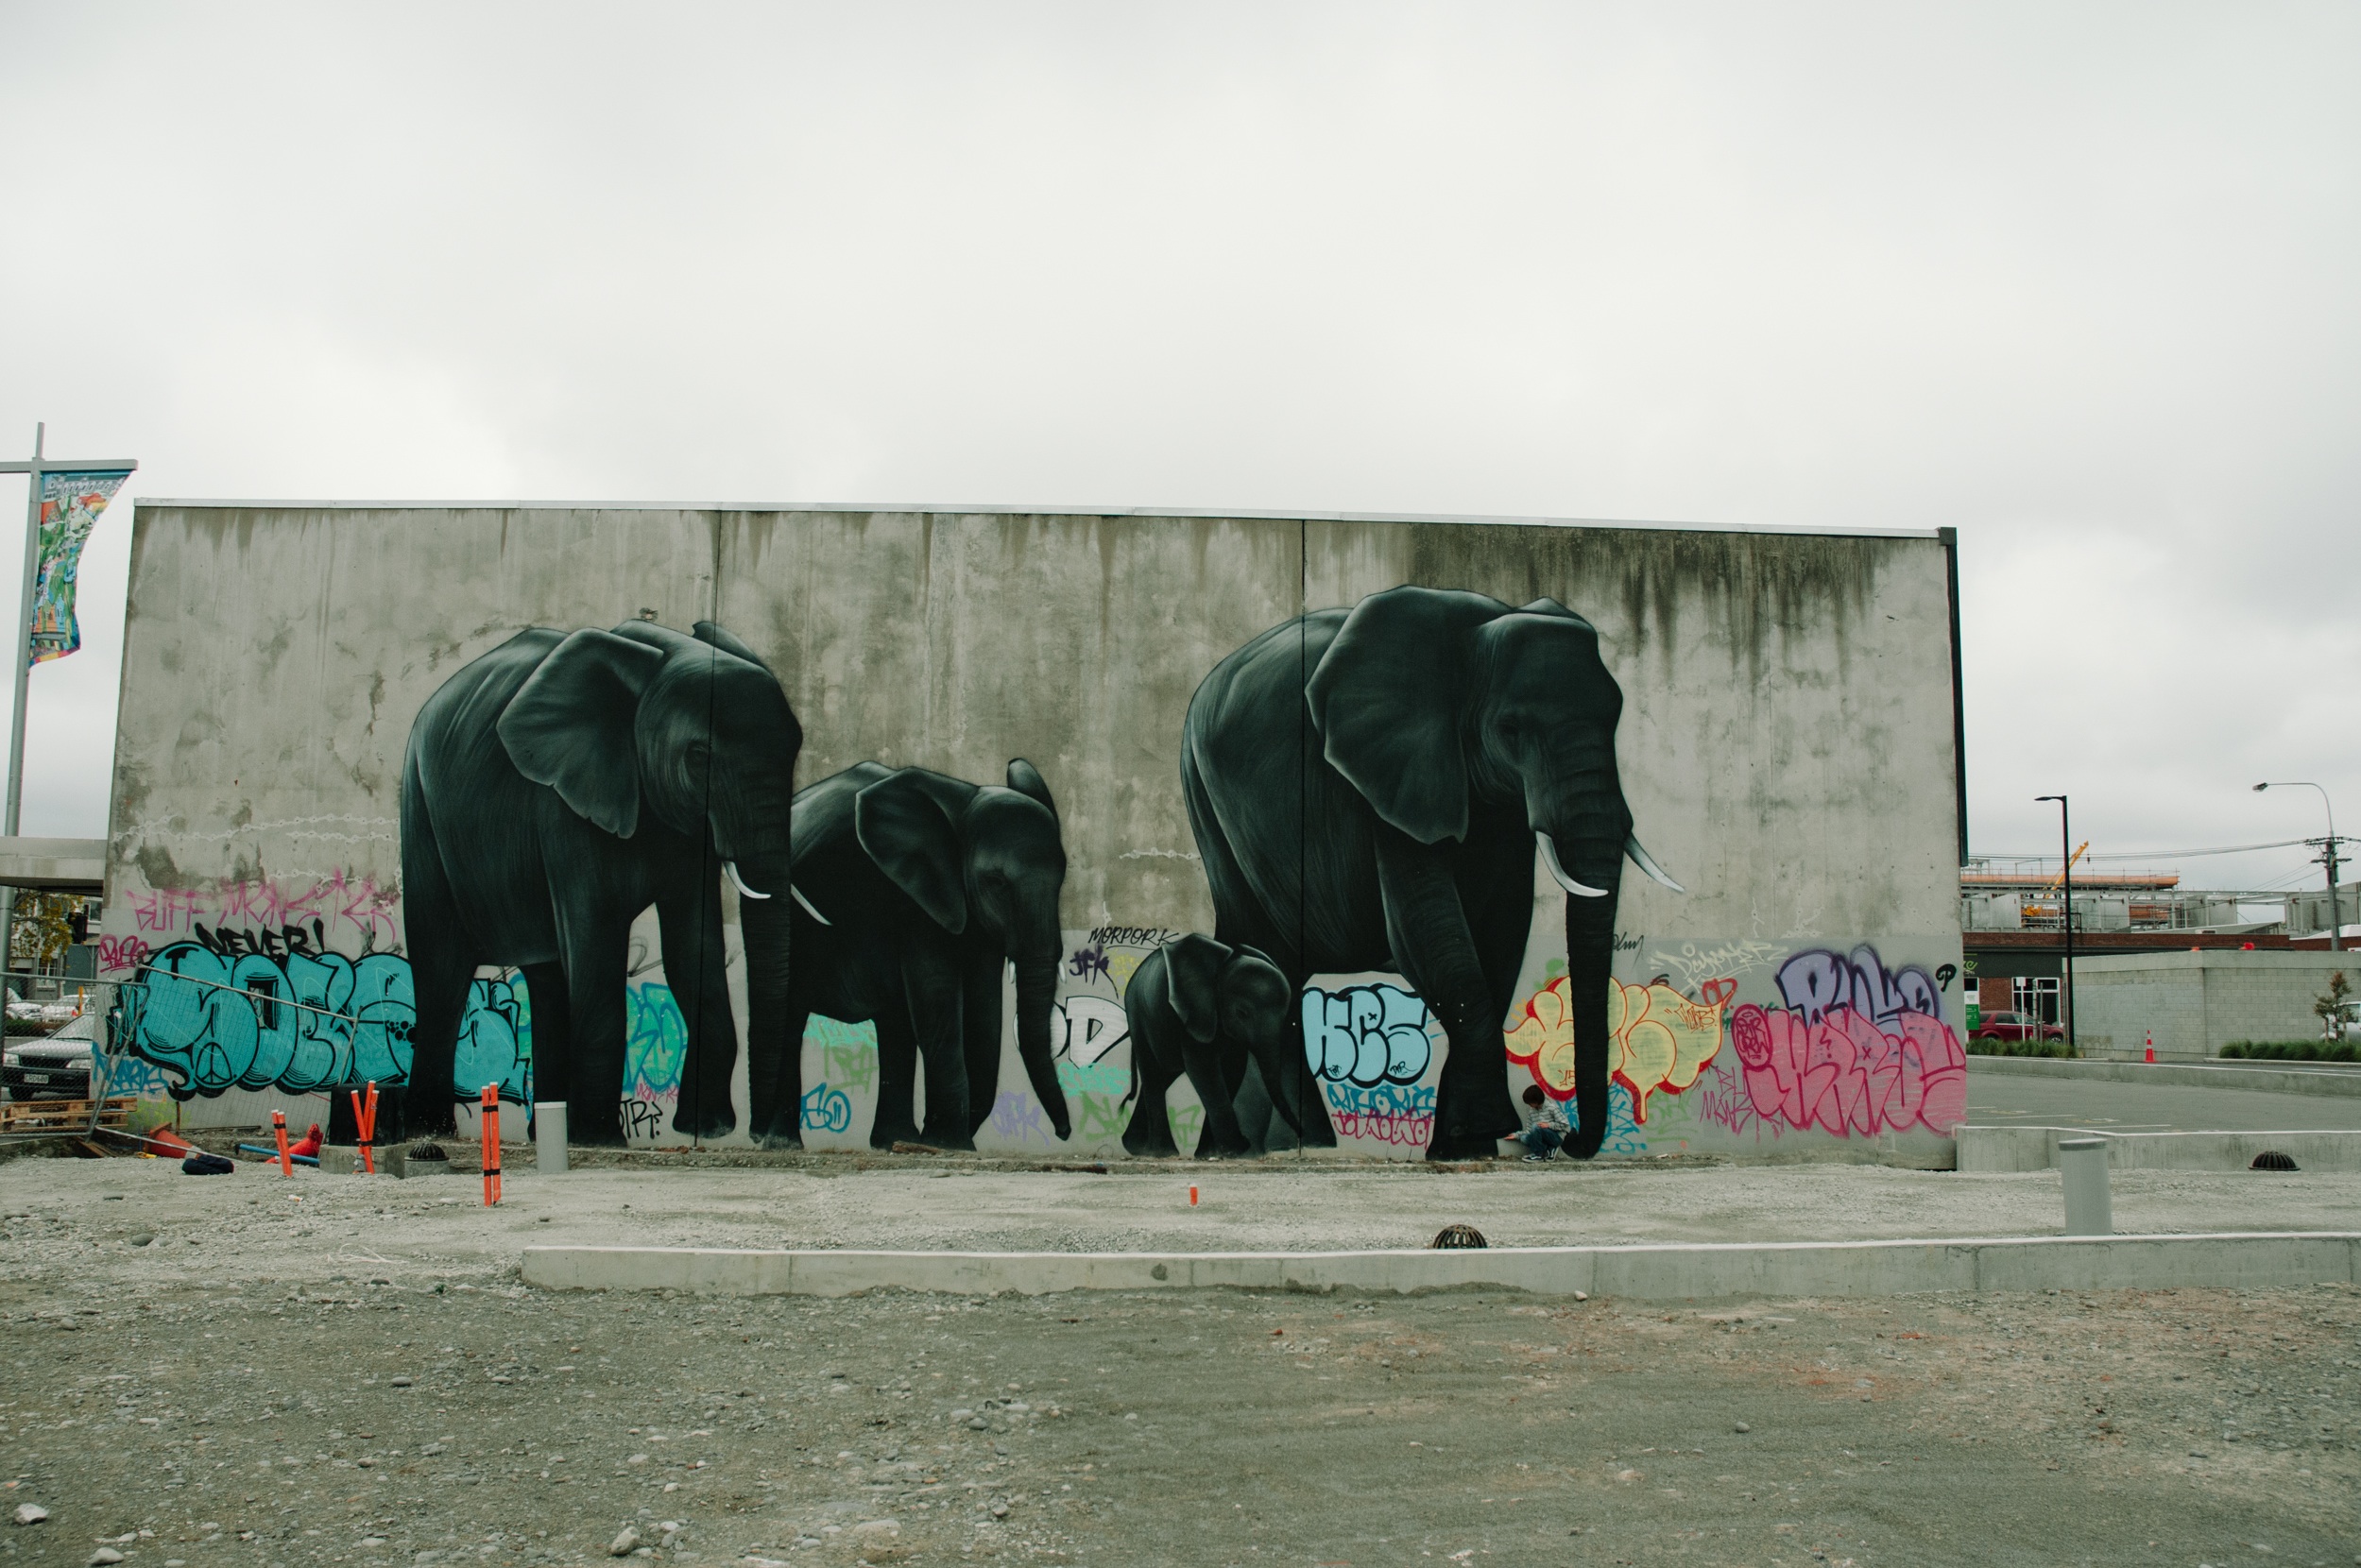
elephant, art, elephants and mammoths